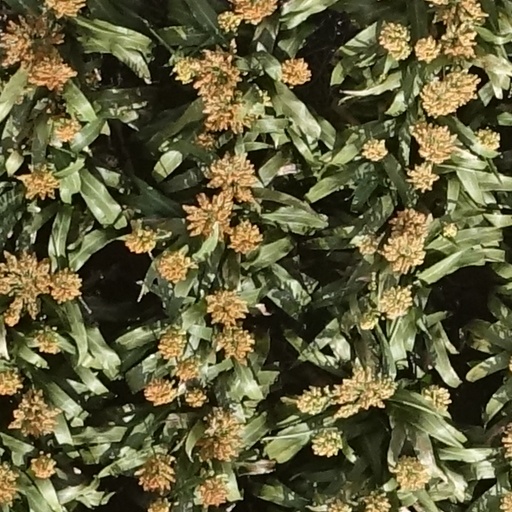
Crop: sorghum